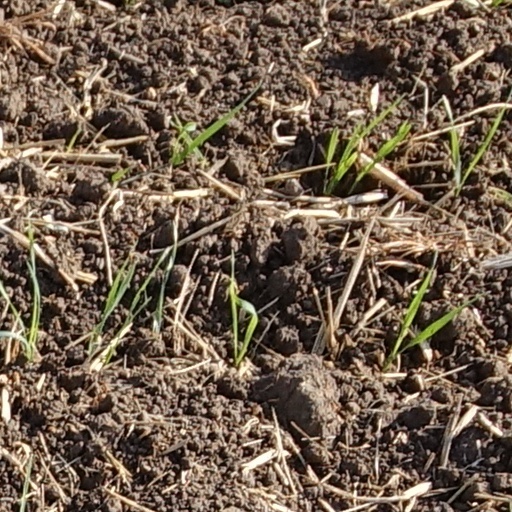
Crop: wheat